Clint Baclawski

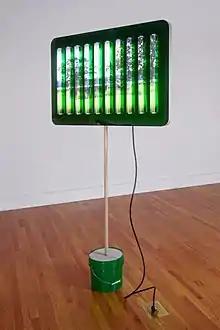

Baclawski's installations are film image fragments stuffed inside polycarbonate tubes, which are then placed on mirrored Plexiglas and back-lit by LED lights. The Boston Art Review noted how Baclawski's work connects to his undergraduate degree in advertising photography especially the use of "back-lit imagery" to convey glamour to rural photographs. In 2018, Frame Magazine wrote that he "works with light, imagery, and installation, pushing the boundaries of the traditional photographic frame."